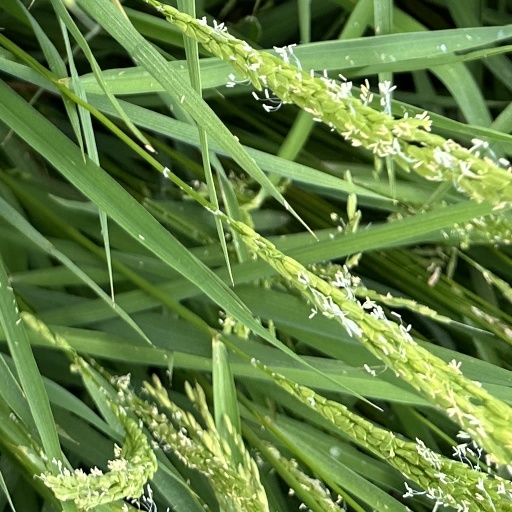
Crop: rice